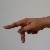
The image shows a hand gesture representing the letter 'P' in Indian Sign Language.